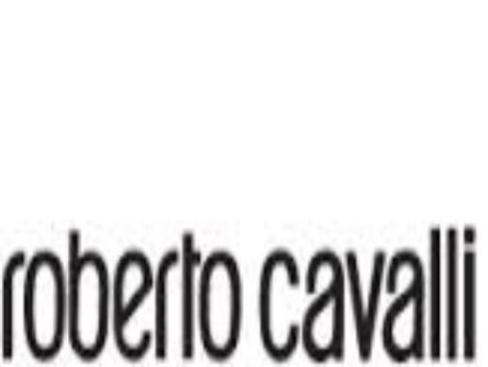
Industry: Clothes